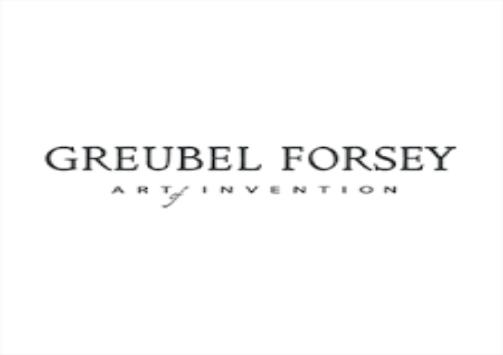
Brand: greubel forsey
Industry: Electronic